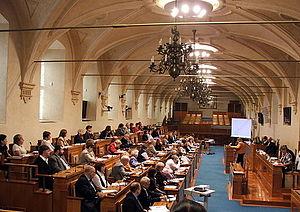
Le Sénat de la République tchèque est issu de la Charte constitutionnelle de 1920, modèle de la Constitution de 1992.
Le Parlement est le corps législatif de la Tchéquie, situé à Prague.